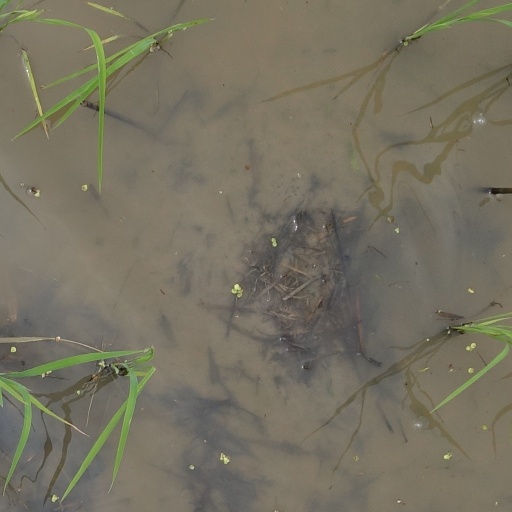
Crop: rice